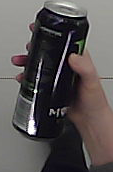
Product: monster_energydrink